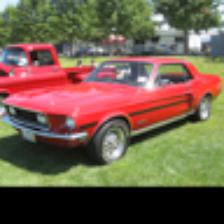
Label: NonHuman